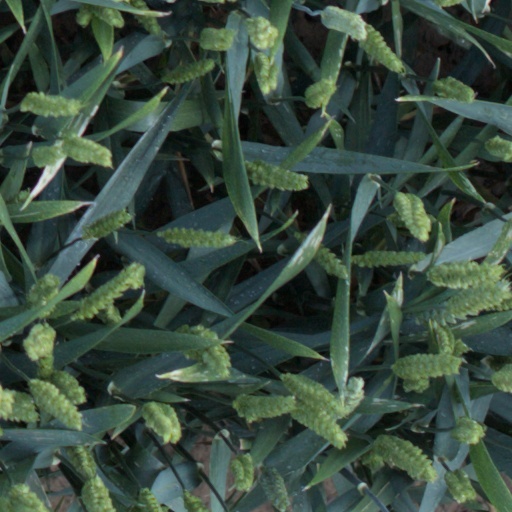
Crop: wheat